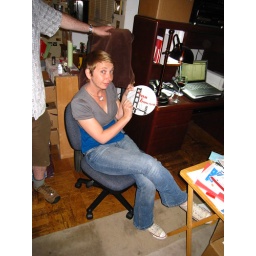
The best plate in the house